Pedal keyboard

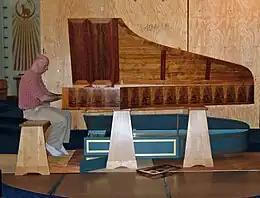
Peter Watchorn plays a pedal harpsichord by Hubbard & Broekman, Boston, 1990

Pedal keyboards were developed for the clavichord and harpsichords during the Baroque era so that organists could practise the pedal parts of their organ repertoire when they had no-one available to work the bellows for a church organ or, in the wintertime, to avoid having to practice on a church organ in an unheated church. Johann Sebastian Bach owned a pedal harpsichord and his organ trio sonatas BWV 525–530, Passacaglia and Fugue in C minor BWV 582, Toccata and Fugue in D minor BWV 565, and other works sound well when played on the instrument.